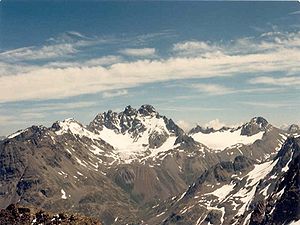
Fluchthorn
Fluchthorn set fra vest, juli 1987
Fluchthorn er den næsthøjeste bjergtop i Silvretta-bjergkæden, på grænsen mellem Østrig og Schweiz. Det består af tre toppe, hvor den sydligste er den højeste med 3.399 m. Den laveste er 3.309 m, mens den i midten er 3.397 m.